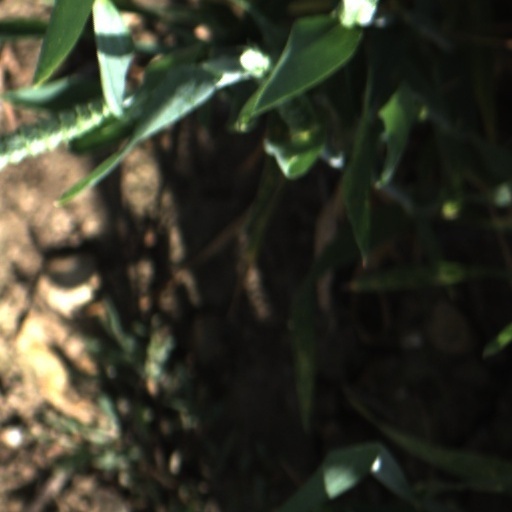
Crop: wheat